Dragon

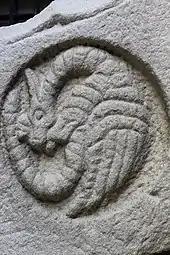
Dragon in a granite Relief (14th century). San Anton Museum (A Coruña, Galicia (Spain)).

In the founding myth of Thebes, Cadmus, a Phoenician prince, was instructed by Apollo to follow a heifer and found a city wherever it laid down. Cadmus and his men followed the heifer and, when it laid down, Cadmus ordered his men to find a spring so he could sacrifice the heifer to Athena. His men found a spring, but it was guarded by a dragon, which had been placed there by the god Ares, and the dragon killed them. Cadmus killed the dragon in revenge, either by smashing its head with a rock or using his sword. Following the advice of Athena, Cadmus tore out the dragon's teeth and planted them in the earth. An army of giant warriors (known as "spartoi", which means "sown men") grew from the teeth like plants. Cadmus hurled stones into their midst, causing them to kill each other until only five were left. To make restitution for having killed Ares's dragon, Cadmus was forced to serve Ares as a slave for eight years. At the end of this period, Cadmus married Harmonia, the daughter of Ares and Aphrodite. Cadmus and Harmonia moved to Illyria, where they ruled as king and queen, before eventually being transformed into dragons themselves.